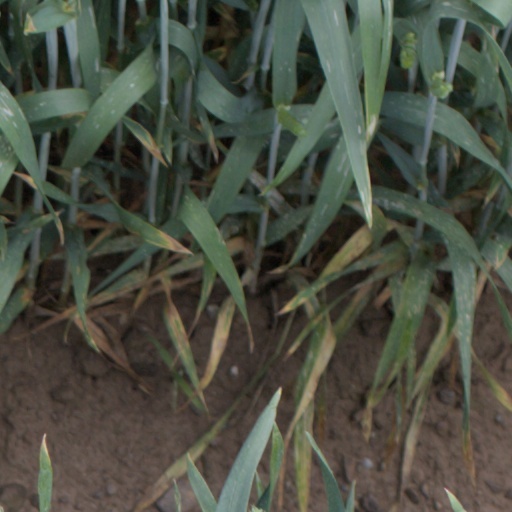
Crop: wheat